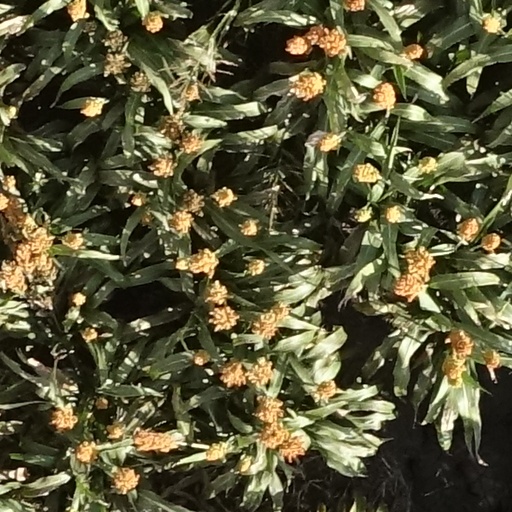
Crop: sorghum